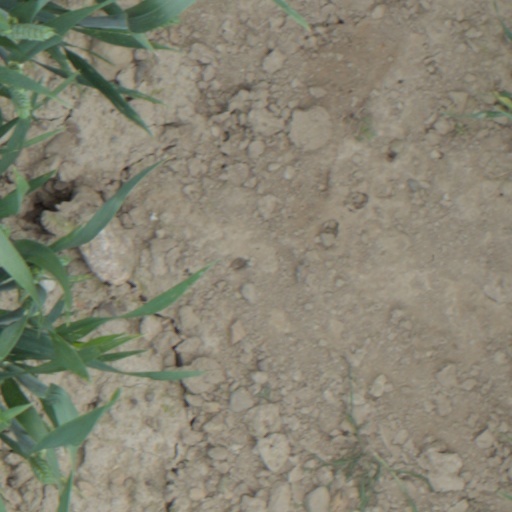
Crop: wheat